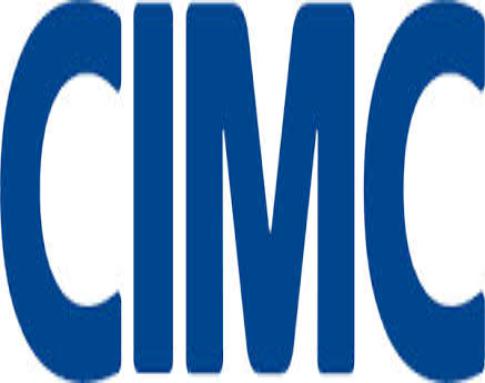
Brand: Cimc-2
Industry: Transportation